Macha

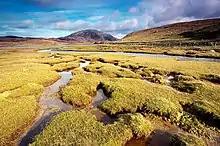
Machair east of Uig Bay, Lewis

In modern Scottish Gaelic, the etymologically related term "machair" refers to a fertile grassy plain that is maintained by continuous trampling and grazing of livestock.